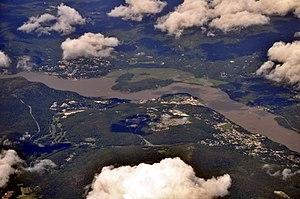
West Point est une census-designated place située dans la ville de Highlands dans le comté d'Orange, dans l'État de New York, aux États-Unis. Sa population était de 7 138 habitants au recensement de 2000.